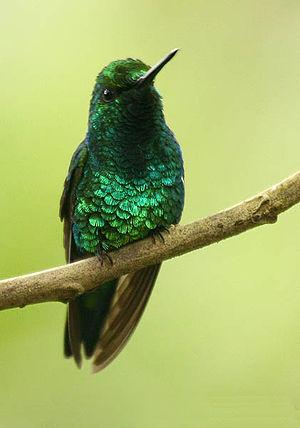
Chlorostilbon melanorhynchus est une espèce de colibris.